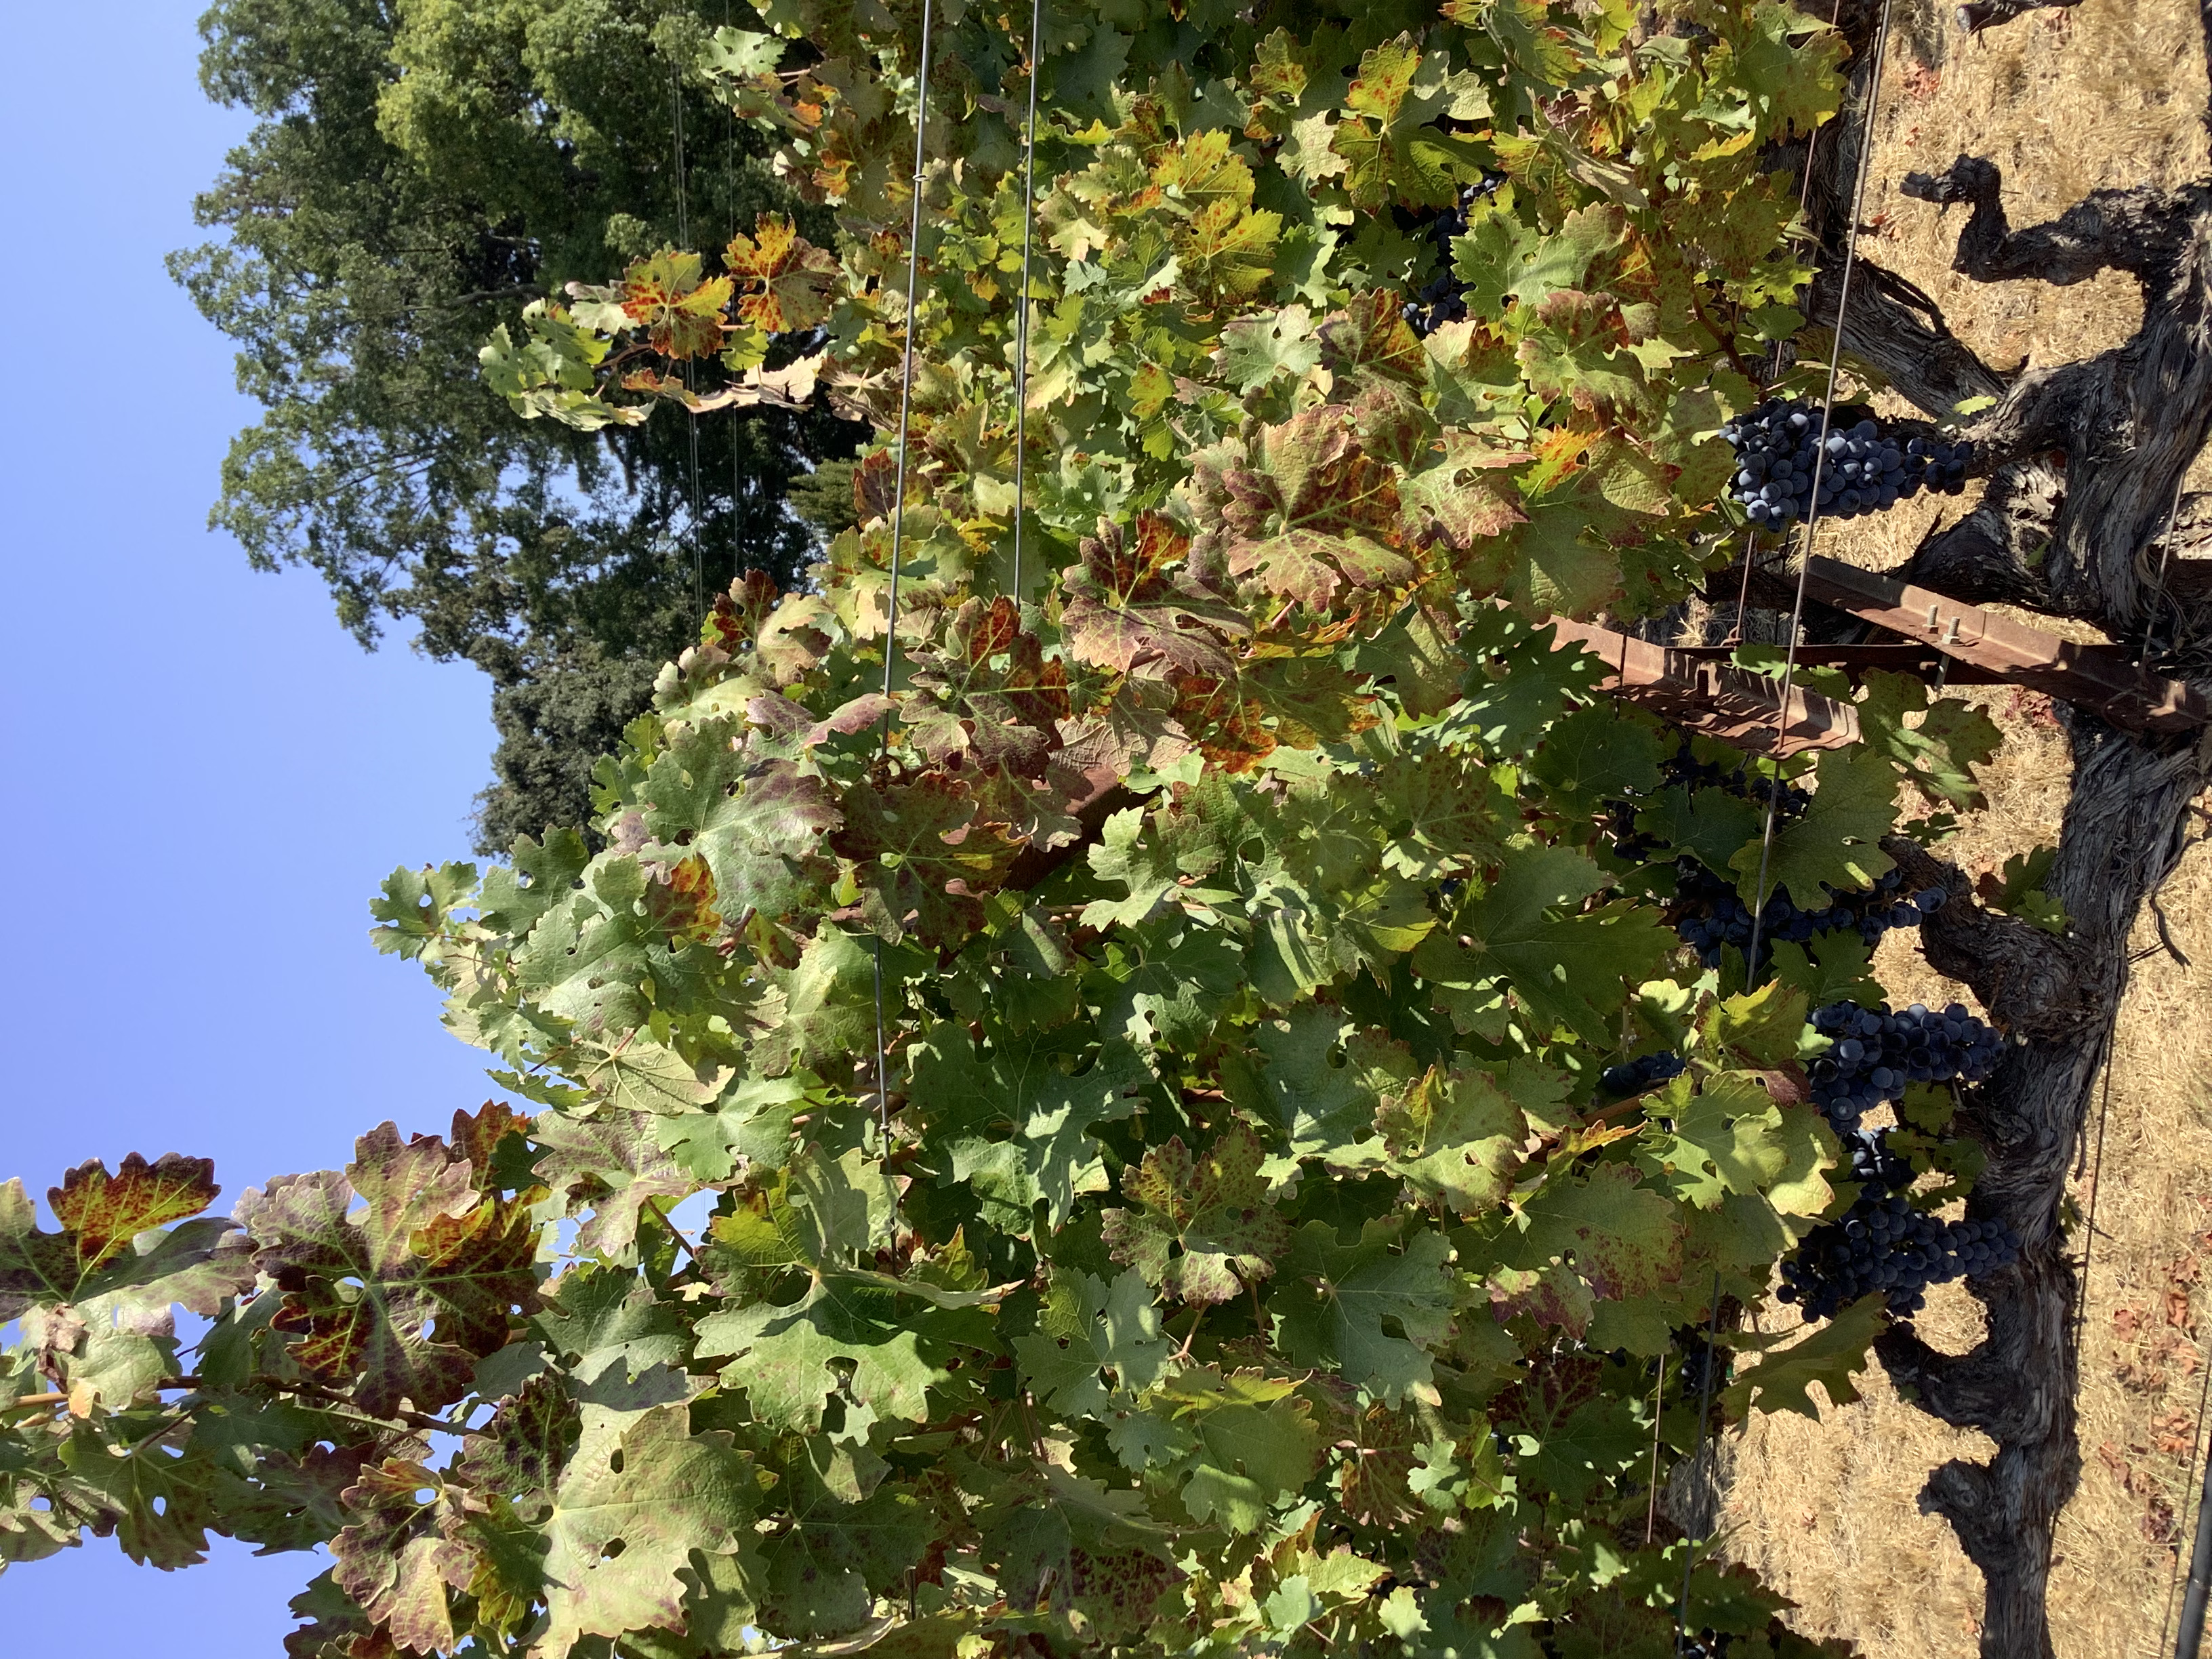
Label: Leafroll 3